Ryan Fraser

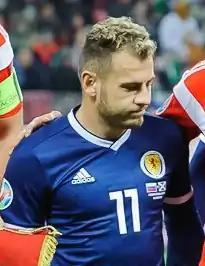
Fraser lining up for Scotland in 2019

Ryan Fraser (born 24 February 1994) is a Scottish professional footballer who plays as a left winger for club Southampton and the Scotland national team.